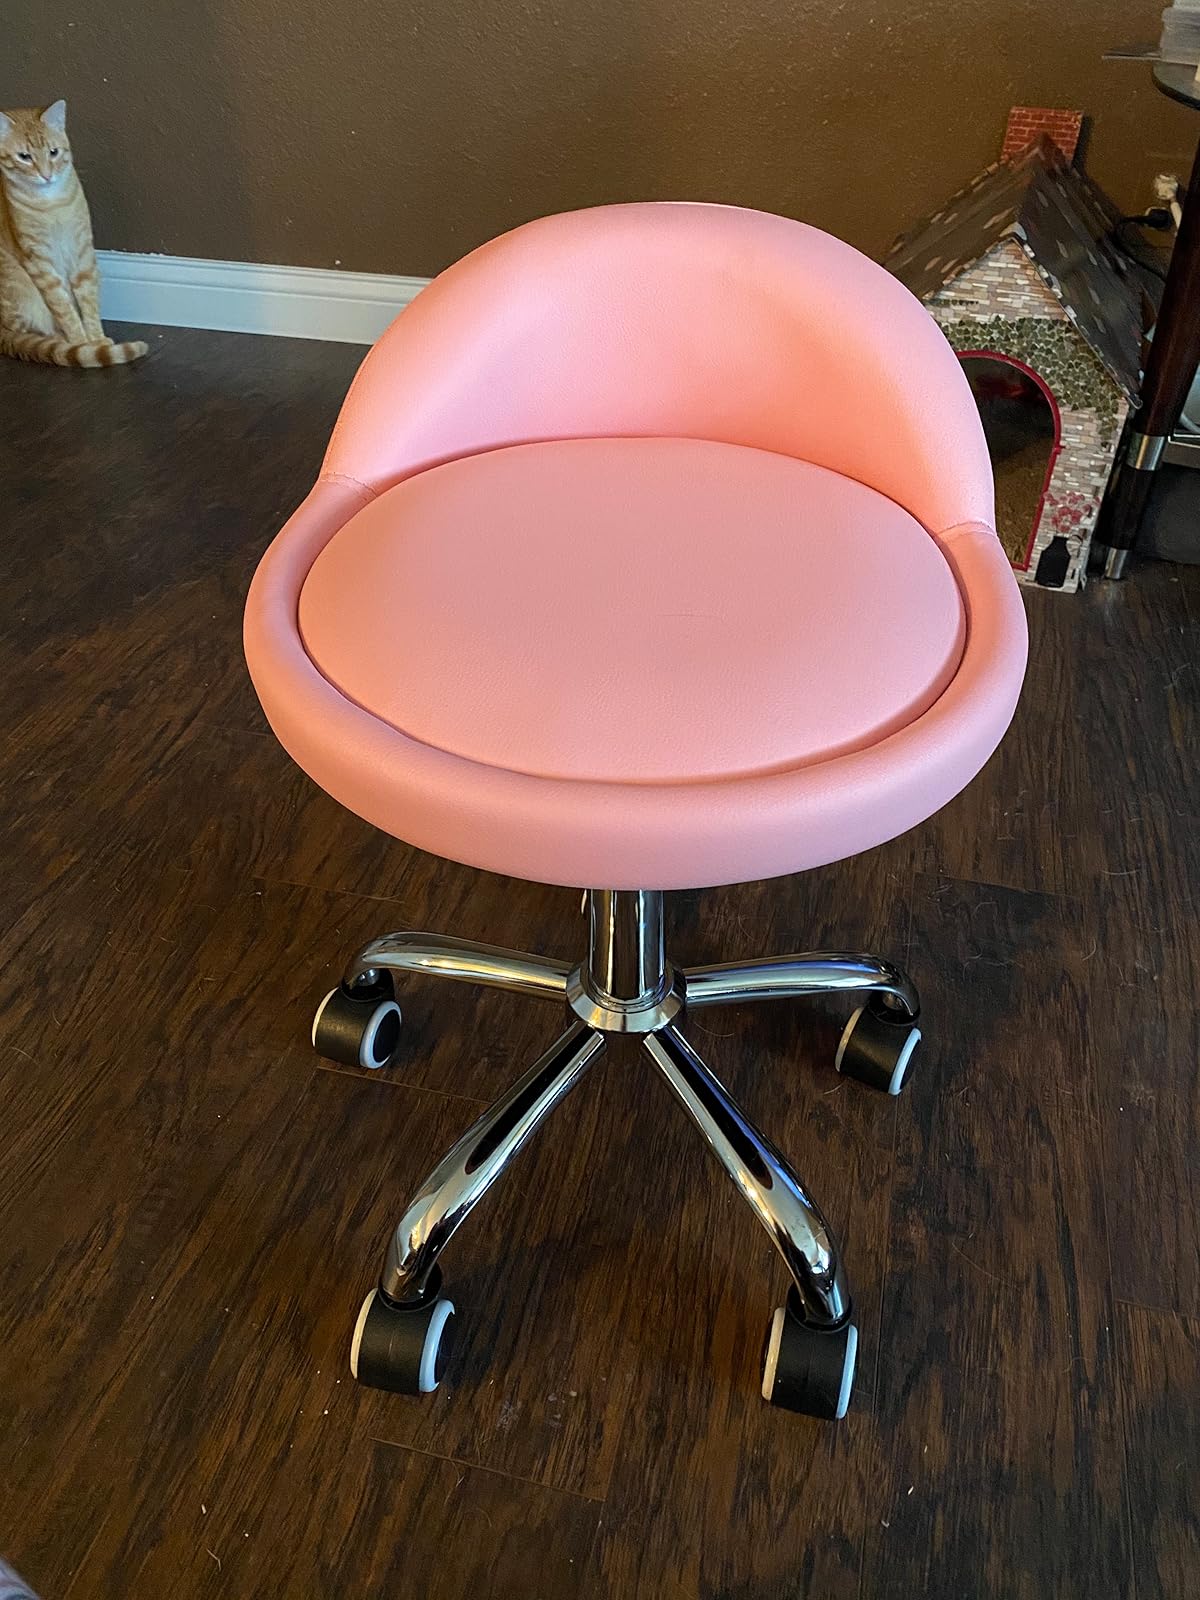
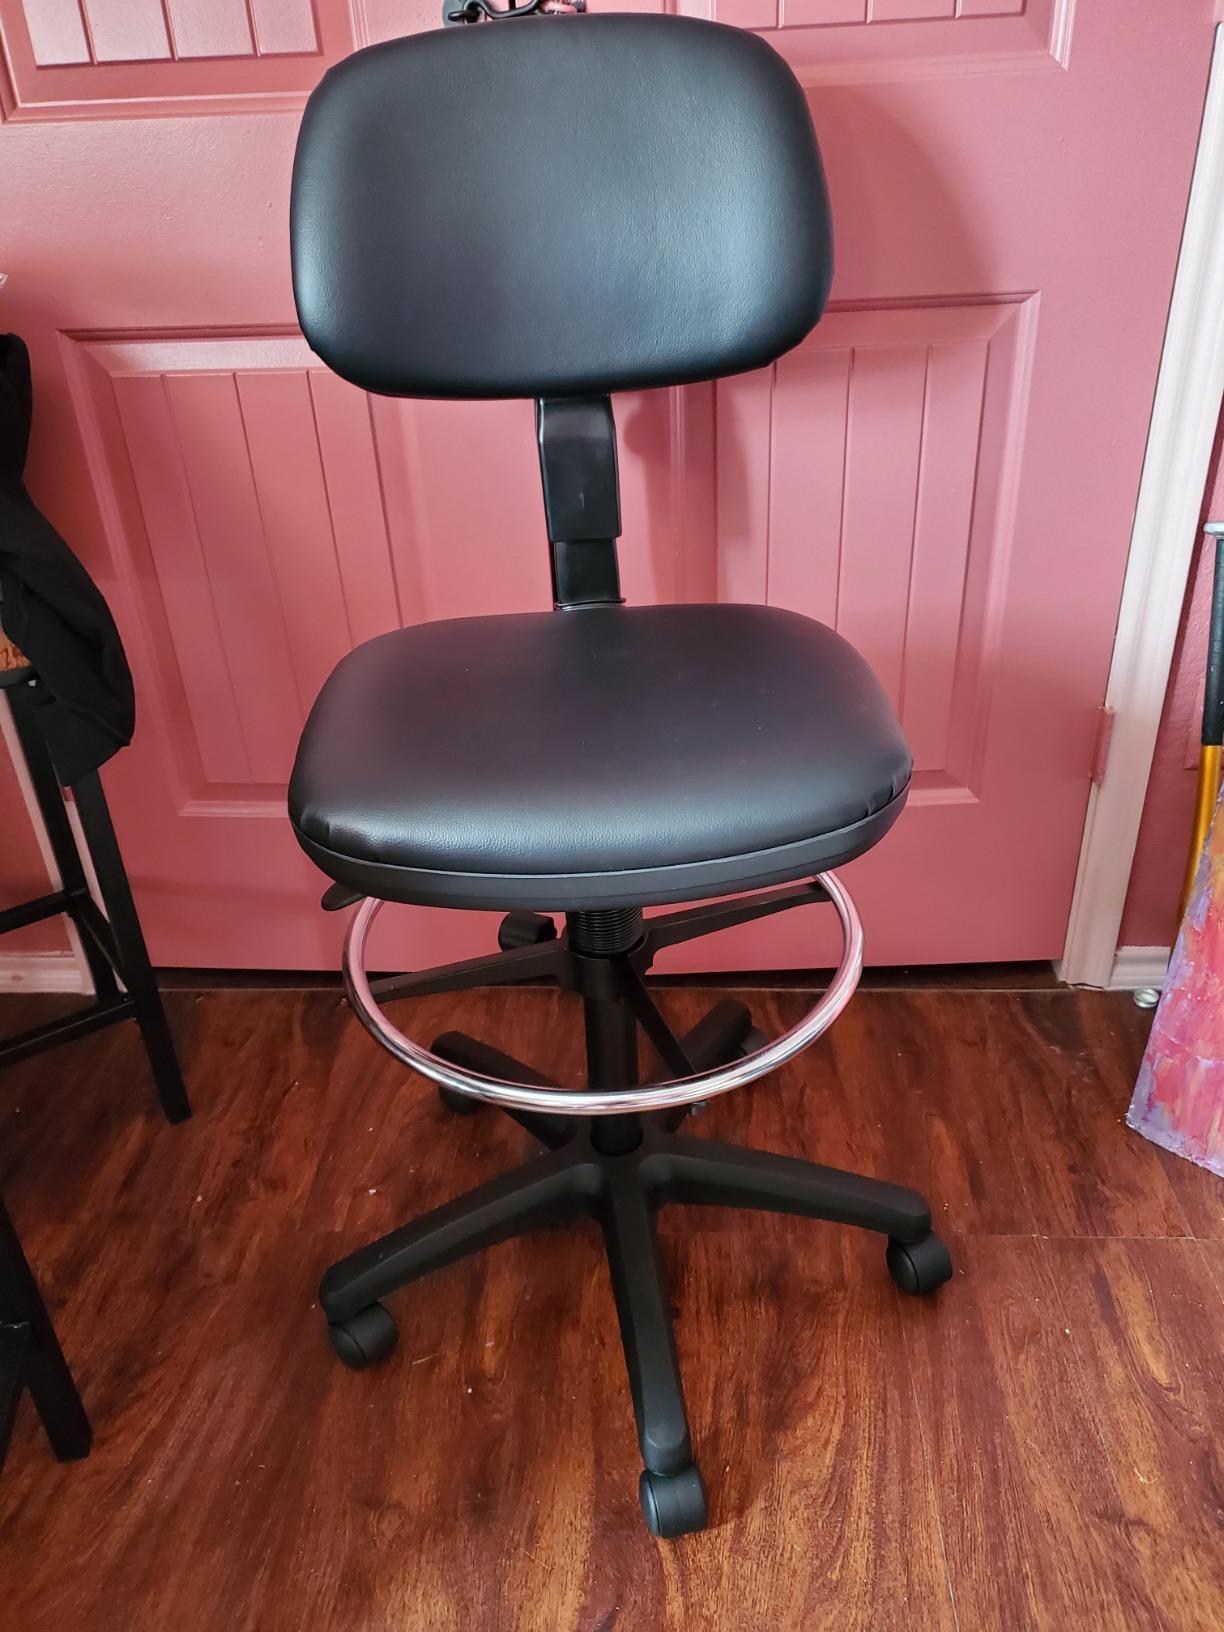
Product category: items_chair
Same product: no